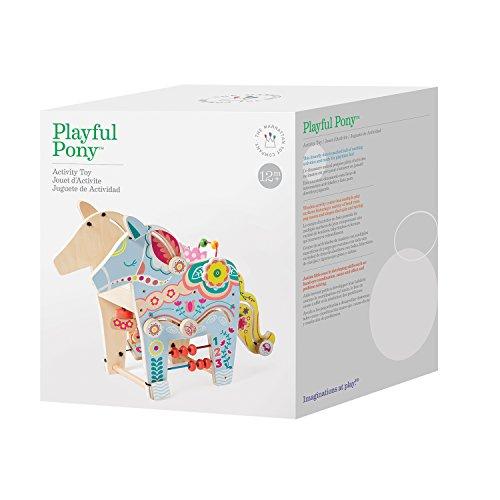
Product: Manhattan Toy Playful Pony Wooden Toddler Activity Center
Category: Toys & Games | Baby & Toddler Toys | Activity Play Centers
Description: Hands-on learning fun: The playful Pony wooden toddler toy is packed full of motor skill activities.
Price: $49.89
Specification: ProductDimensions:18x9x13inches|ItemWeight:4.74pounds|ShippingWeight:5.25pounds(Viewshippingratesandpolicies)|DomesticShipping:ItemcanbeshippedwithinU.S.|InternationalShipping:ThisitemcanbeshippedtoselectcountriesoutsideoftheU.S.LearnMore|ShippingAdvisory:Thisitemmustbeshippedseparatelyfromotheritemsinyourorder.Additionalshippingchargeswillnotapply.|ASIN:B01F1ZLACU|Californiaresidents:ClickhereforProposition65warning|Itemmodelnumber:213880|Manufacturerrecommendedage:12month-3years